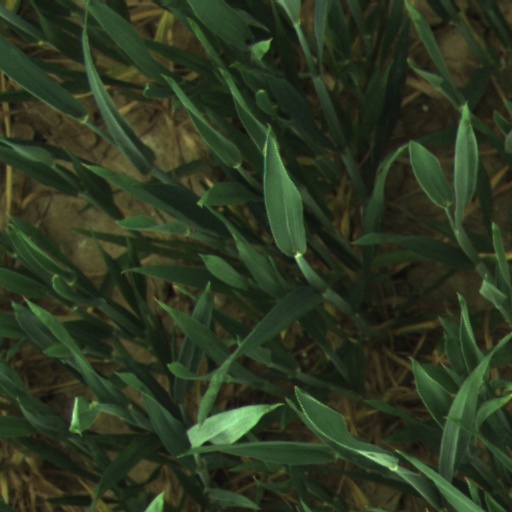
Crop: wheat